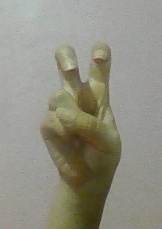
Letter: toot